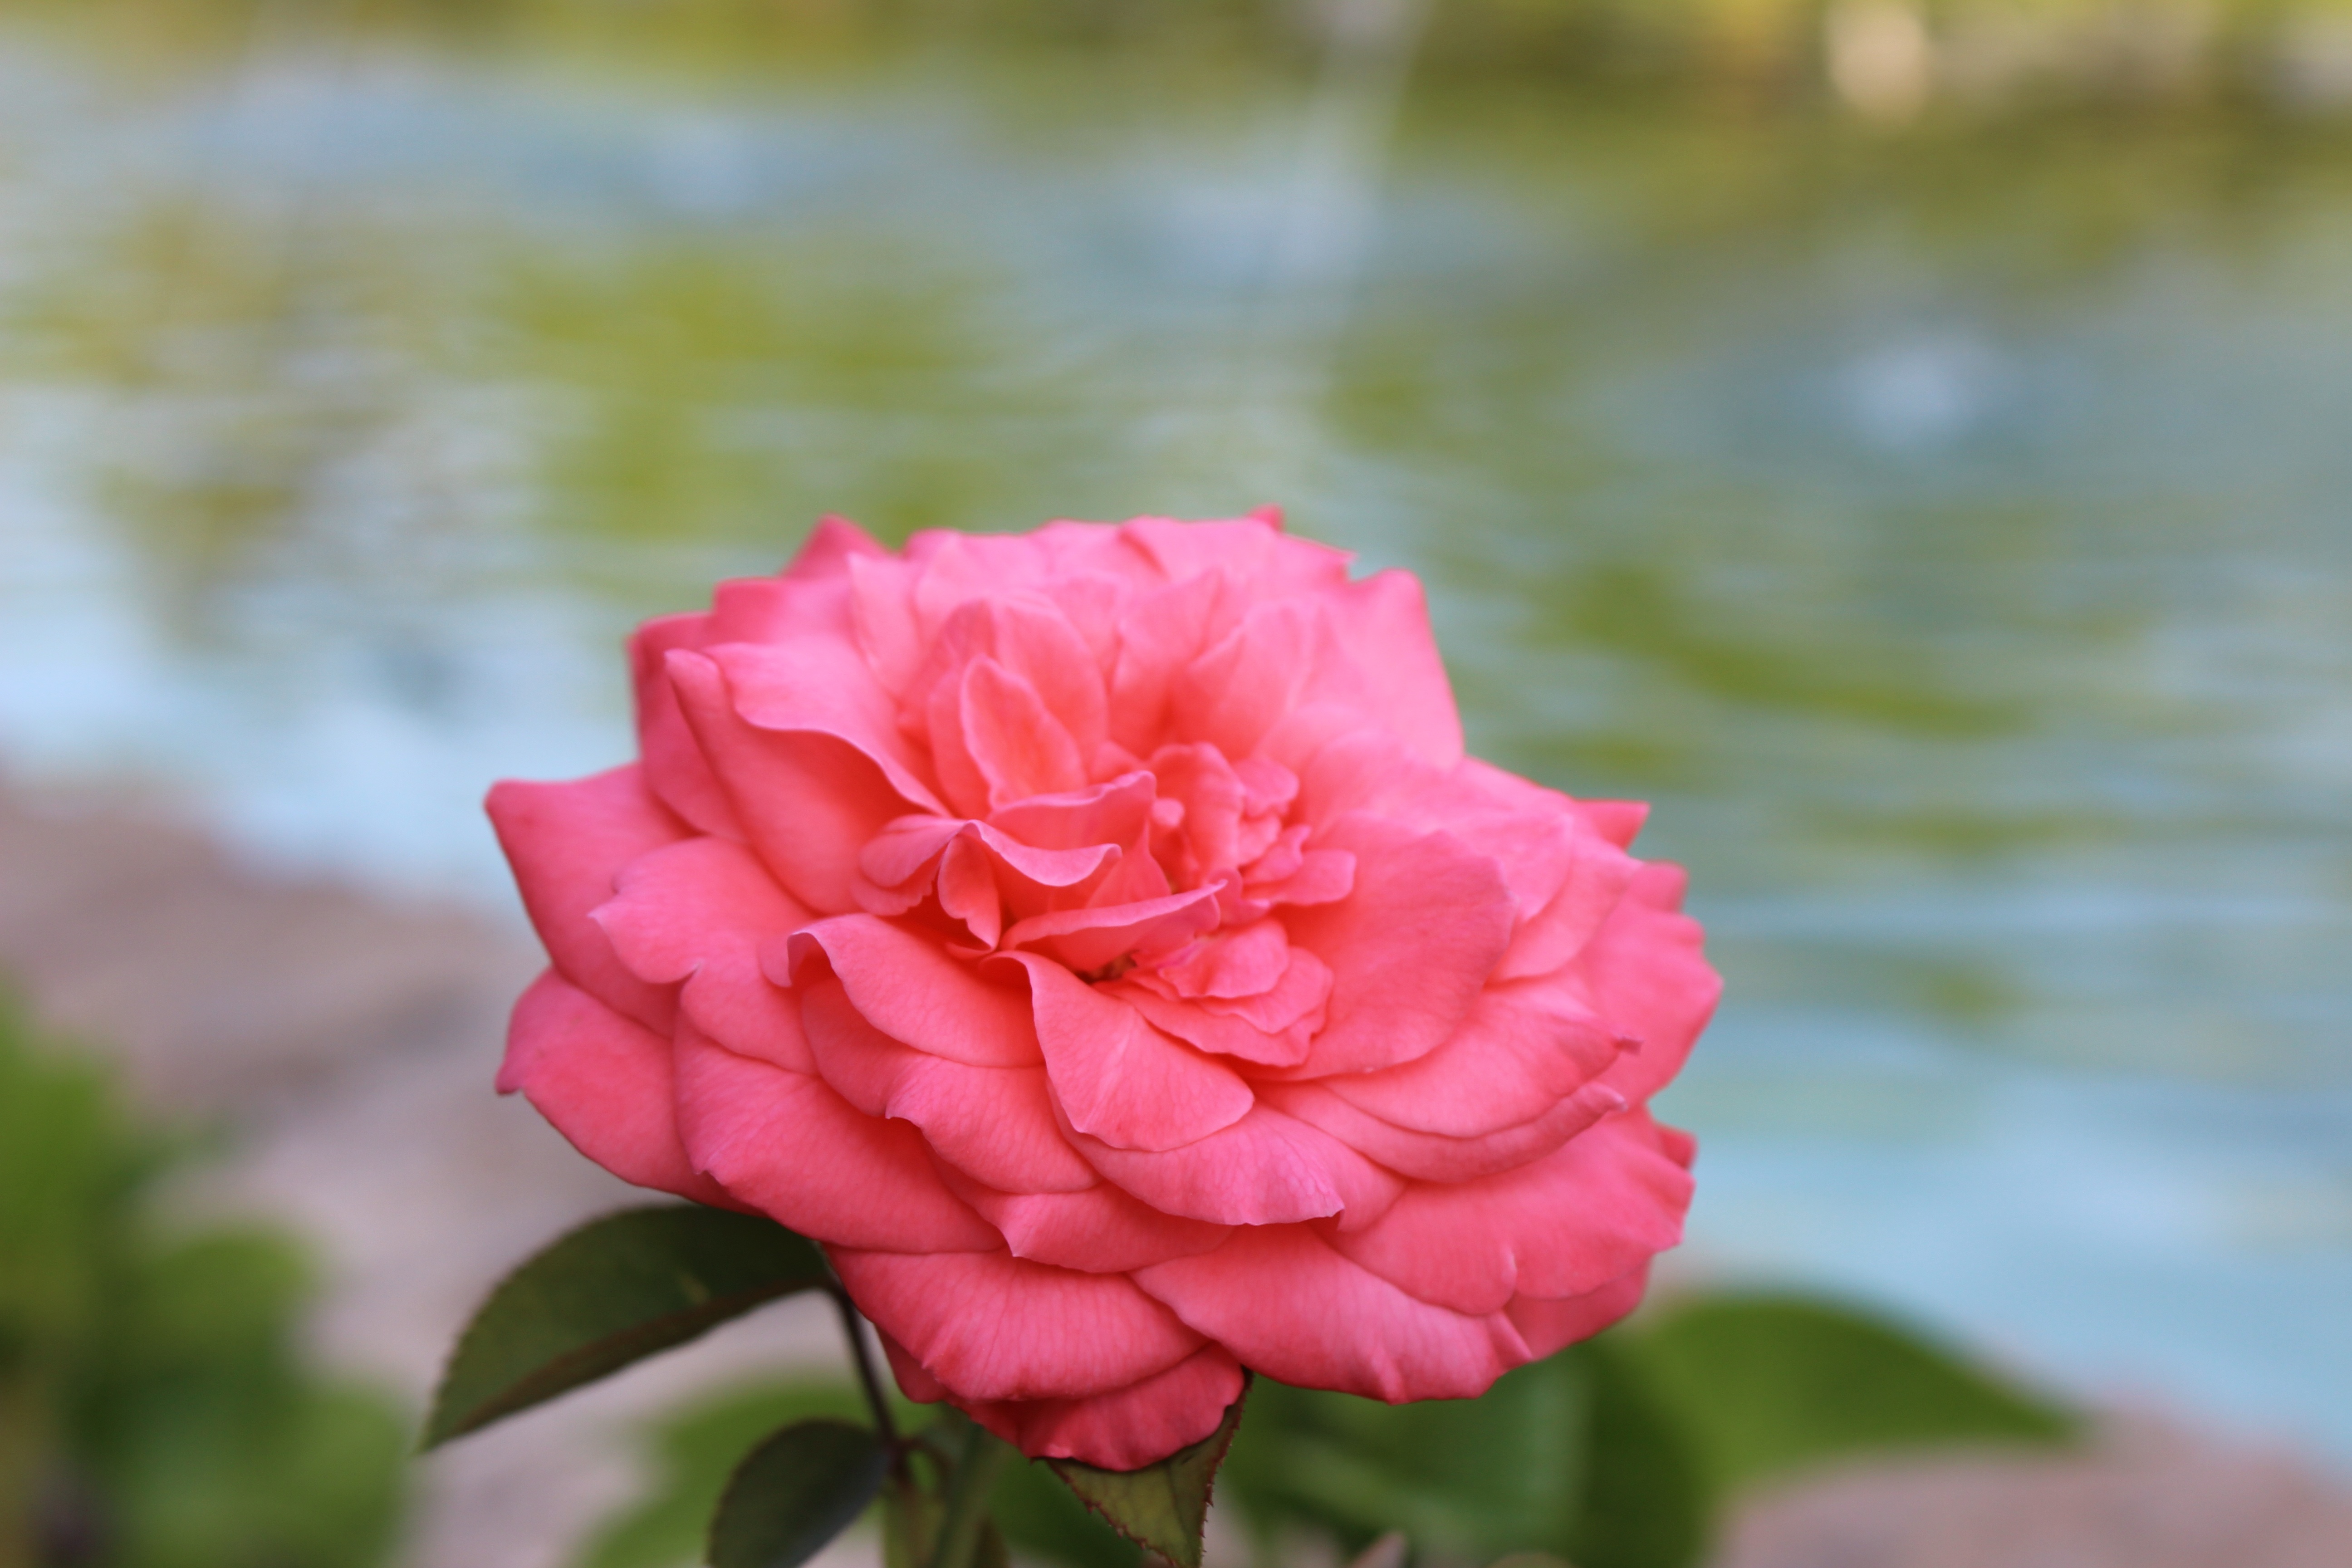
water, nature, blossom, plant, flower, petal, bloom, summer, love, rose, romantic, garden, pink, flora, spain, floribunda, macro photography, flowering plant, garden roses, rose family, land plant, rosa centifolia